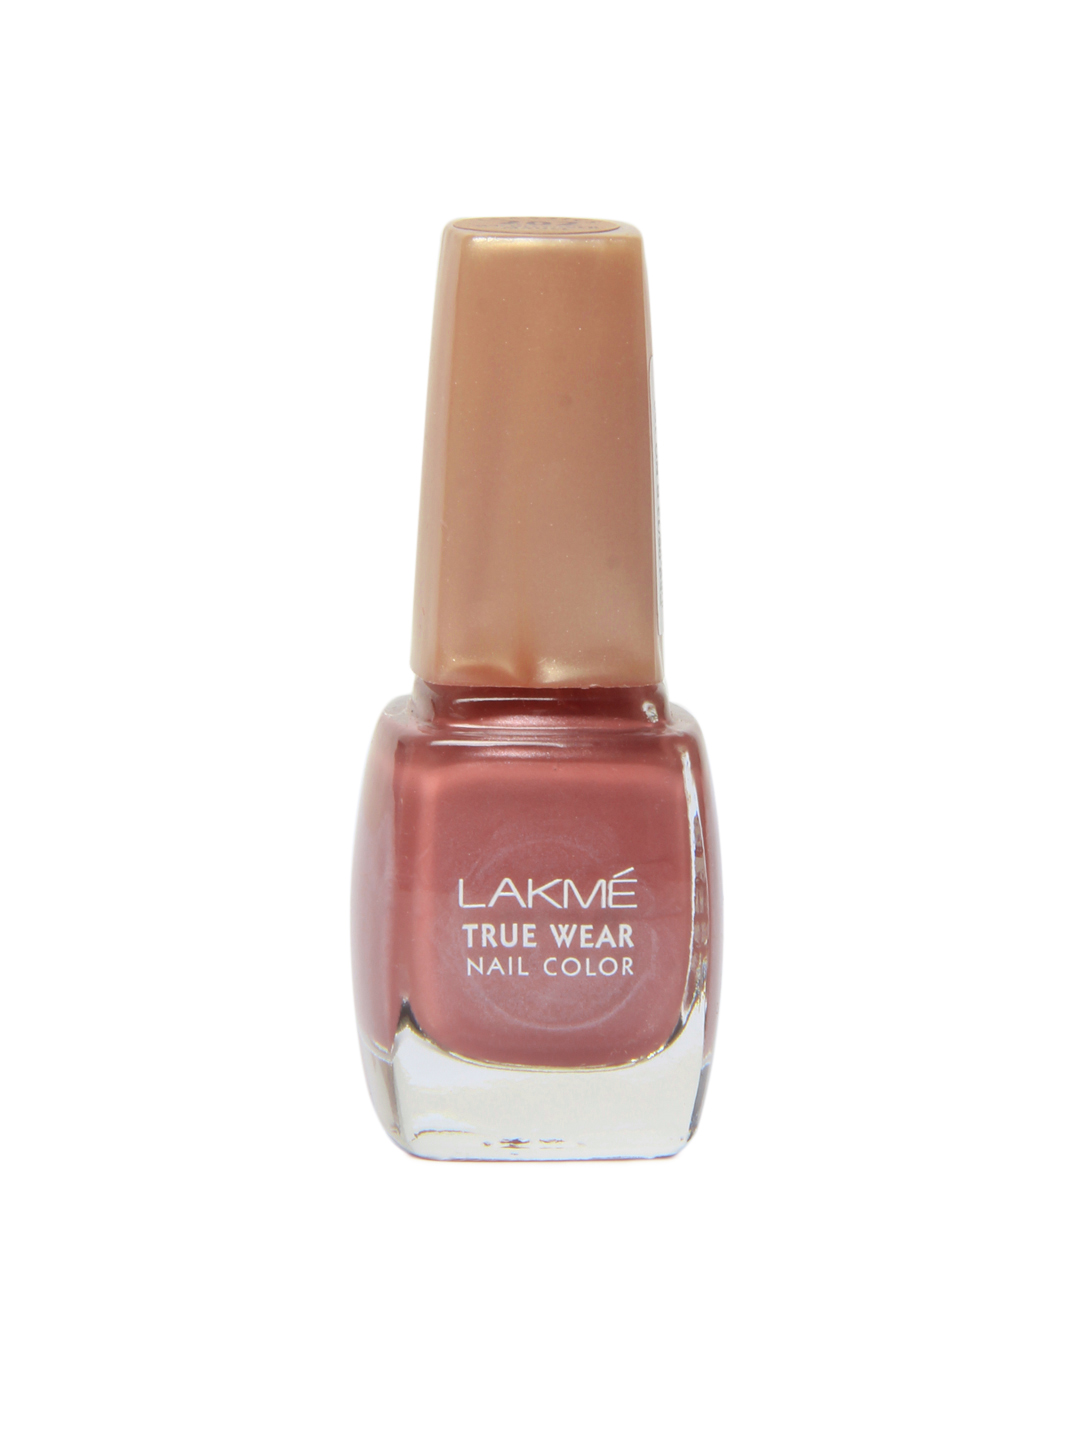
Lakme True Wear Wildflower Mauve Nail Polish 202
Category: Personal Care / Nails / Nail Polish
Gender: Women
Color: Mauve
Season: Spring 2017
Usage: Casual